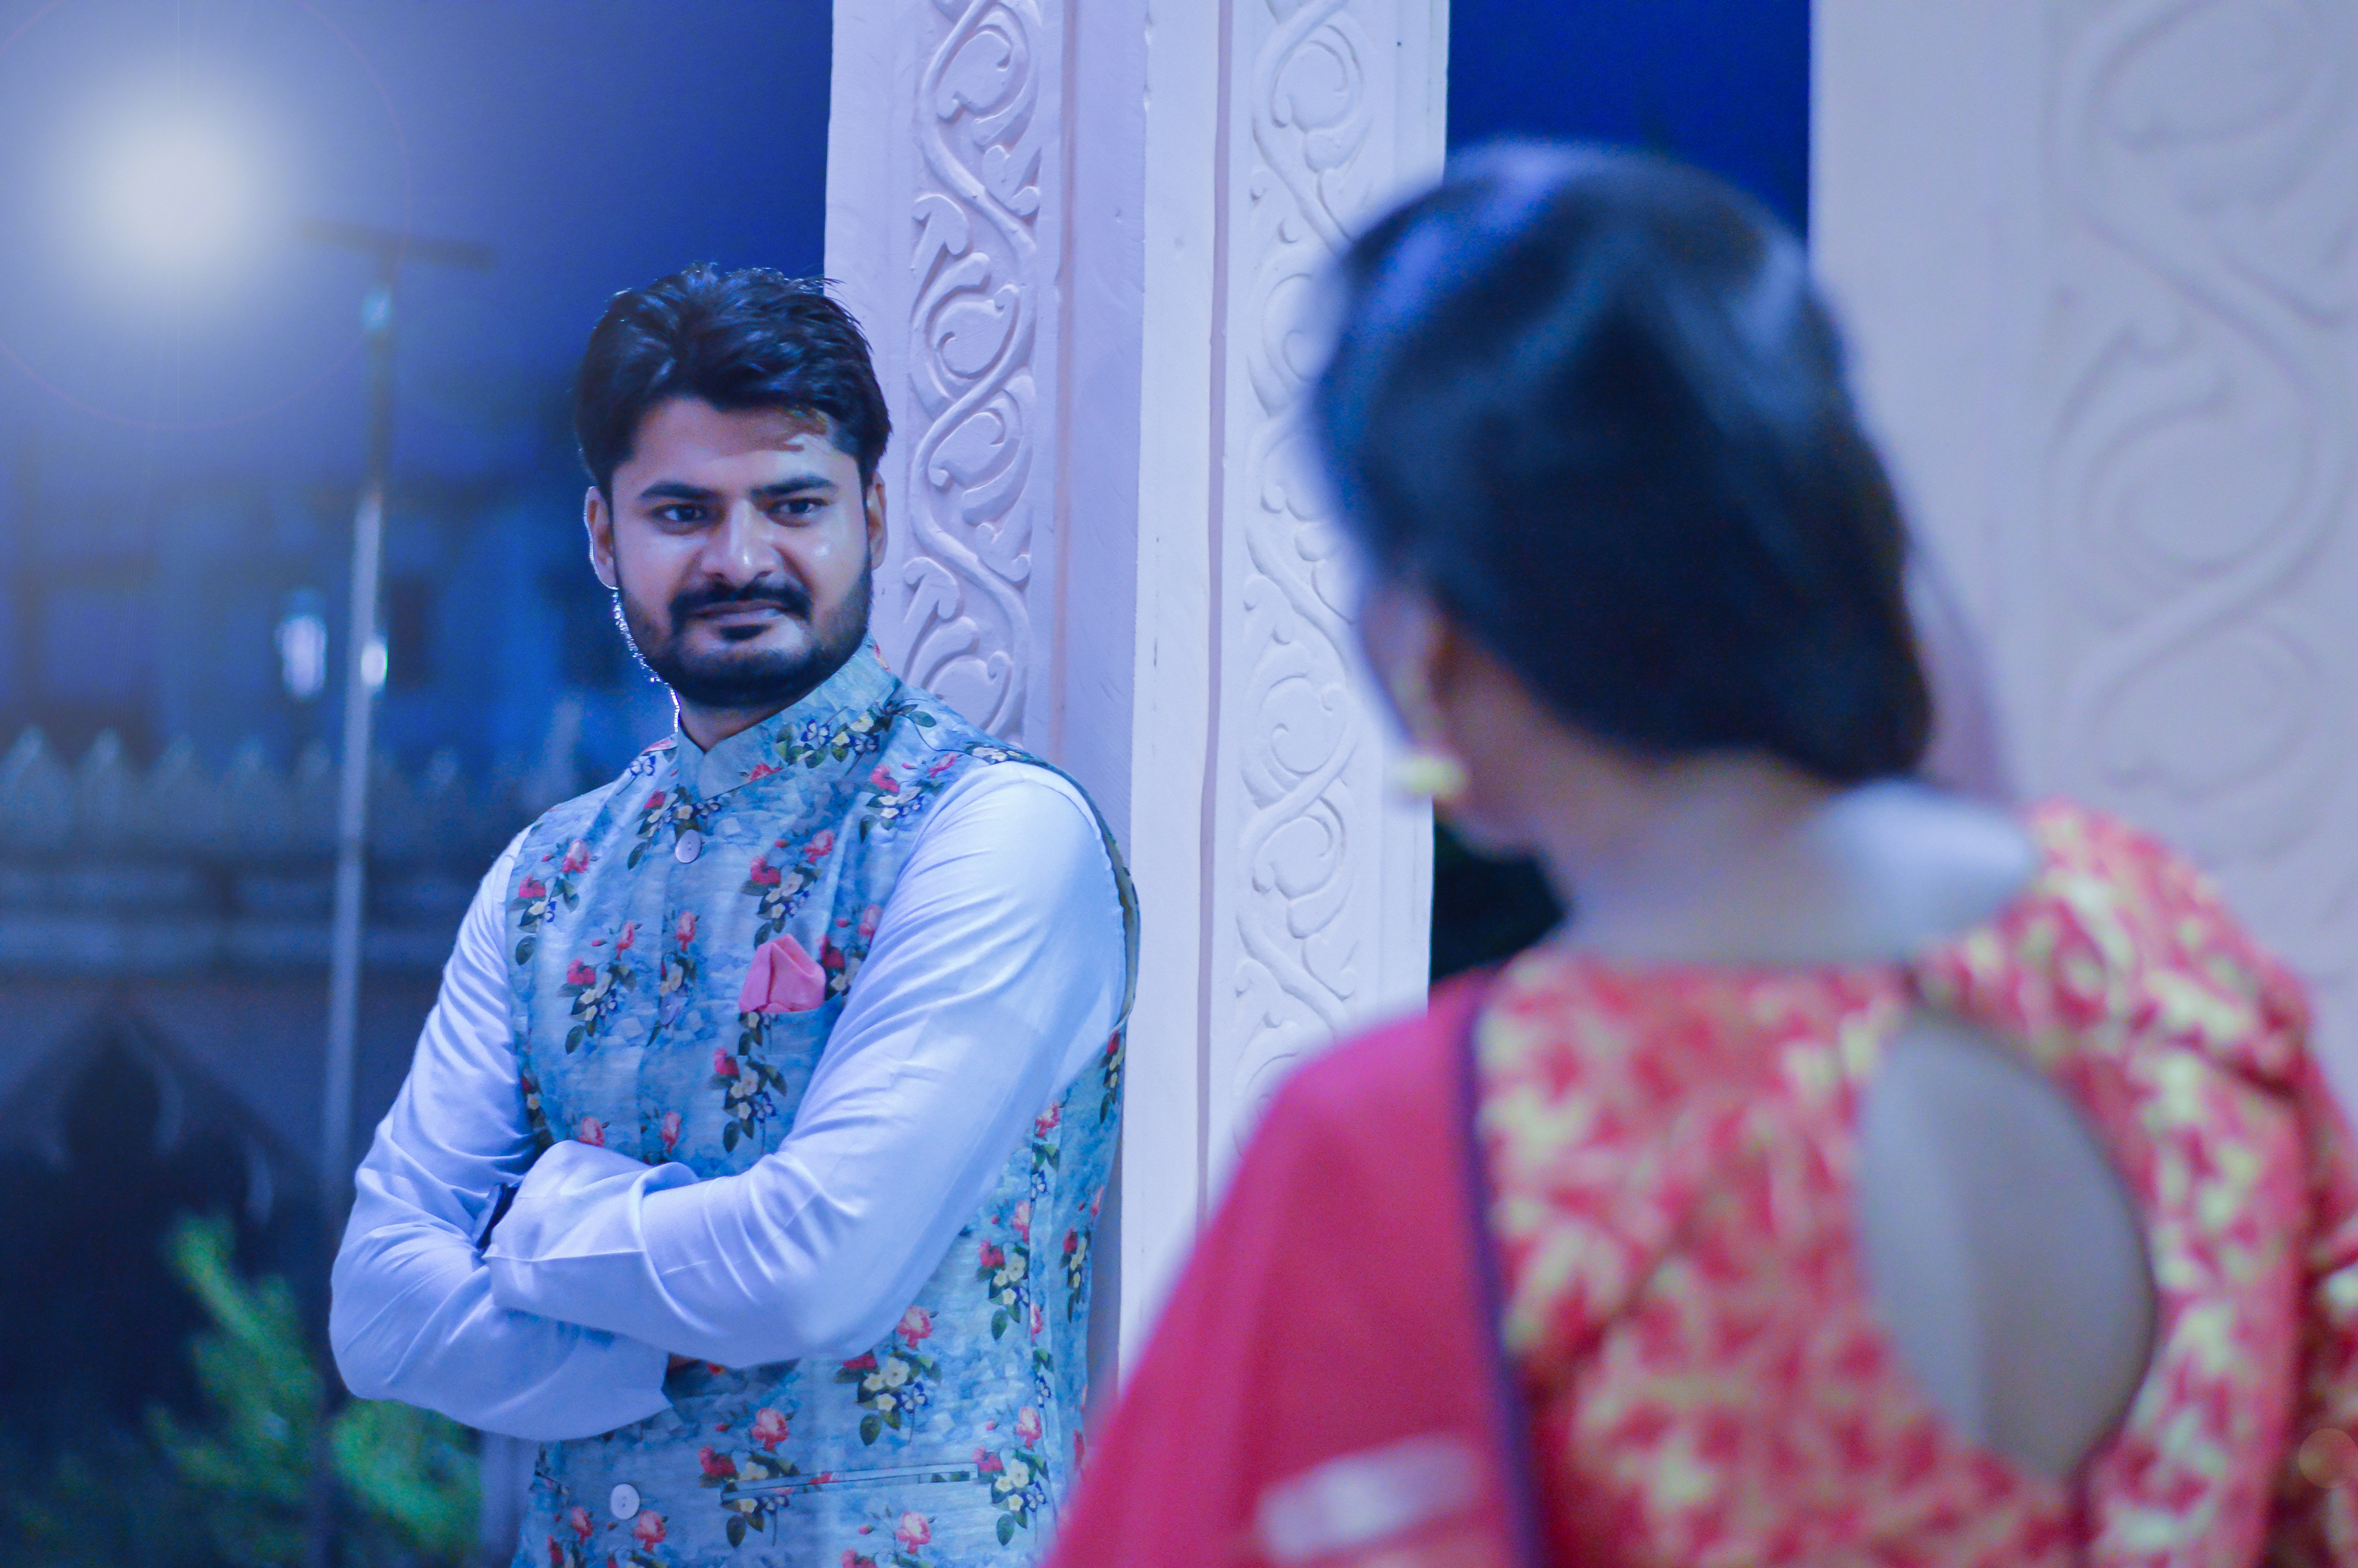
Vikas, Jyoti, pre wedding, India Wedding, indian couple, Love images, engagement pics, pre wedding shoot, india, pre wedding couple, blue, yellow, ceremony, sari, event, textile, wedding, temple, dress, tradition, smile